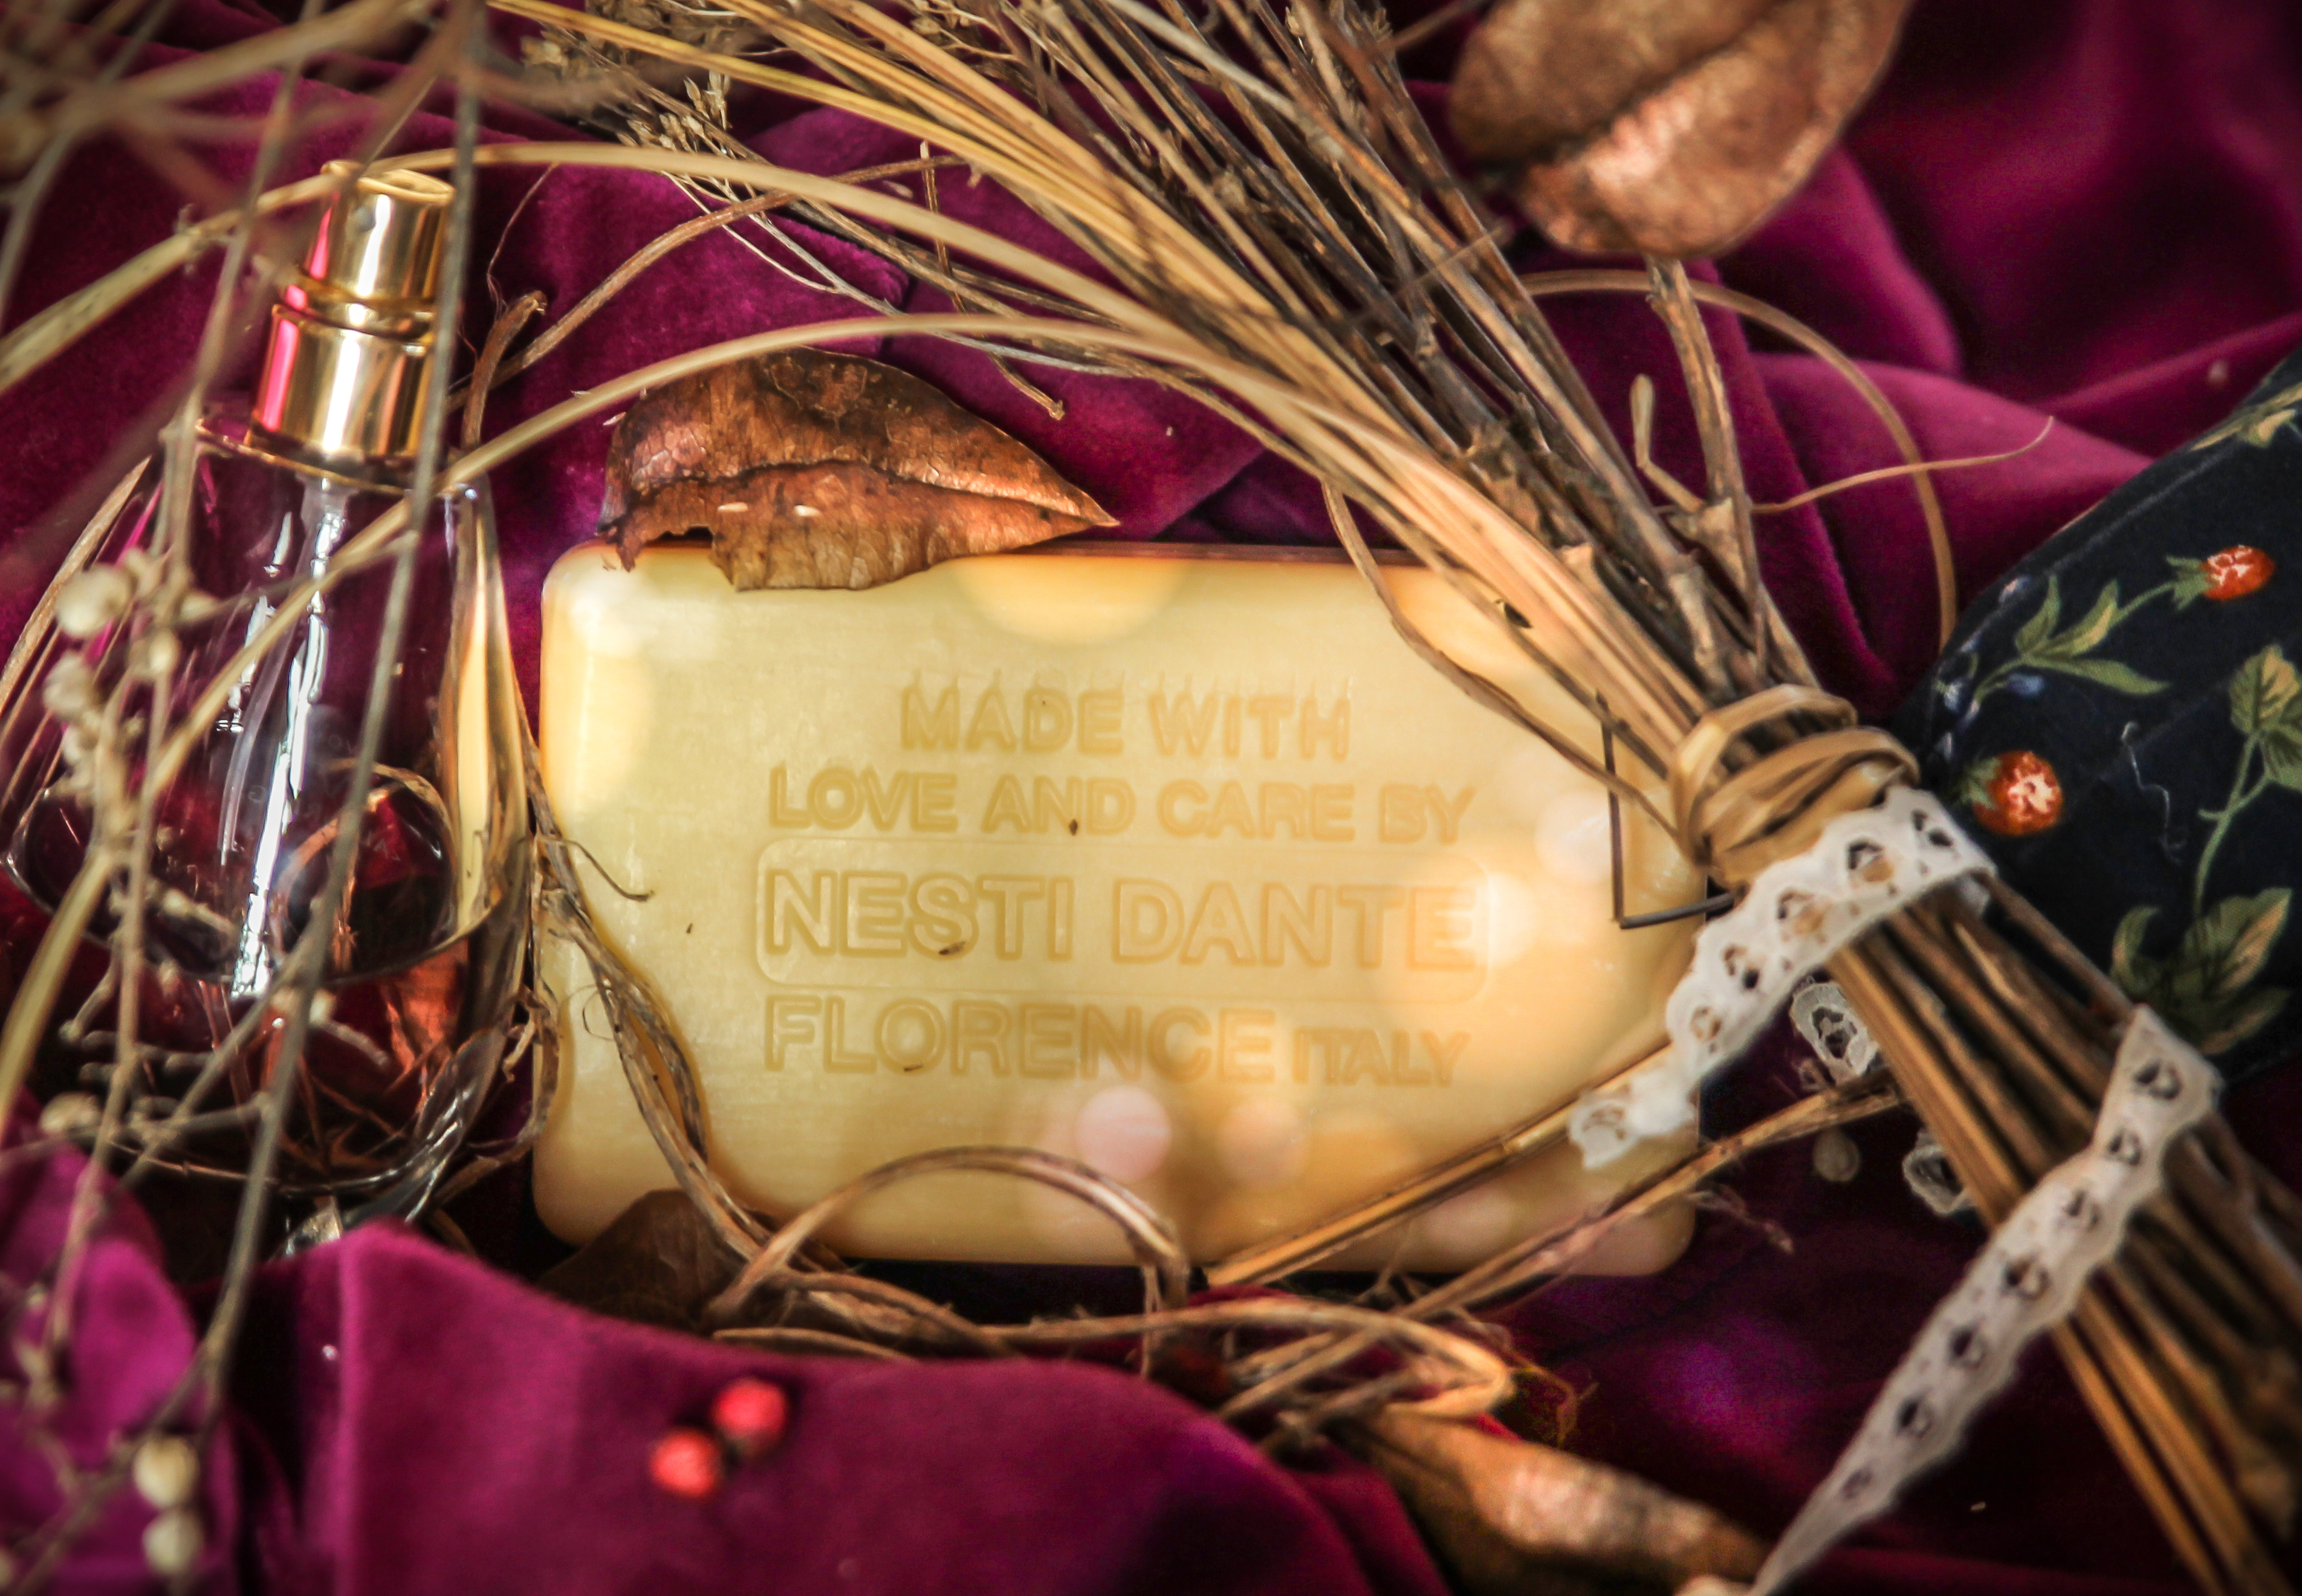
soap, fragrance, flower, sweet, body, dush, skin, decoration, fantastic, woman, lavender, purple, textile, pink, magenta, technology, automotive lighting, wire, event, close up, grass, cable, electrical wiring, electric blue, metal, twig, fashion accessory, motor vehicle, font, wood, bag, eyewear, pattern, bicycle accessory, still life photography, electrical supply